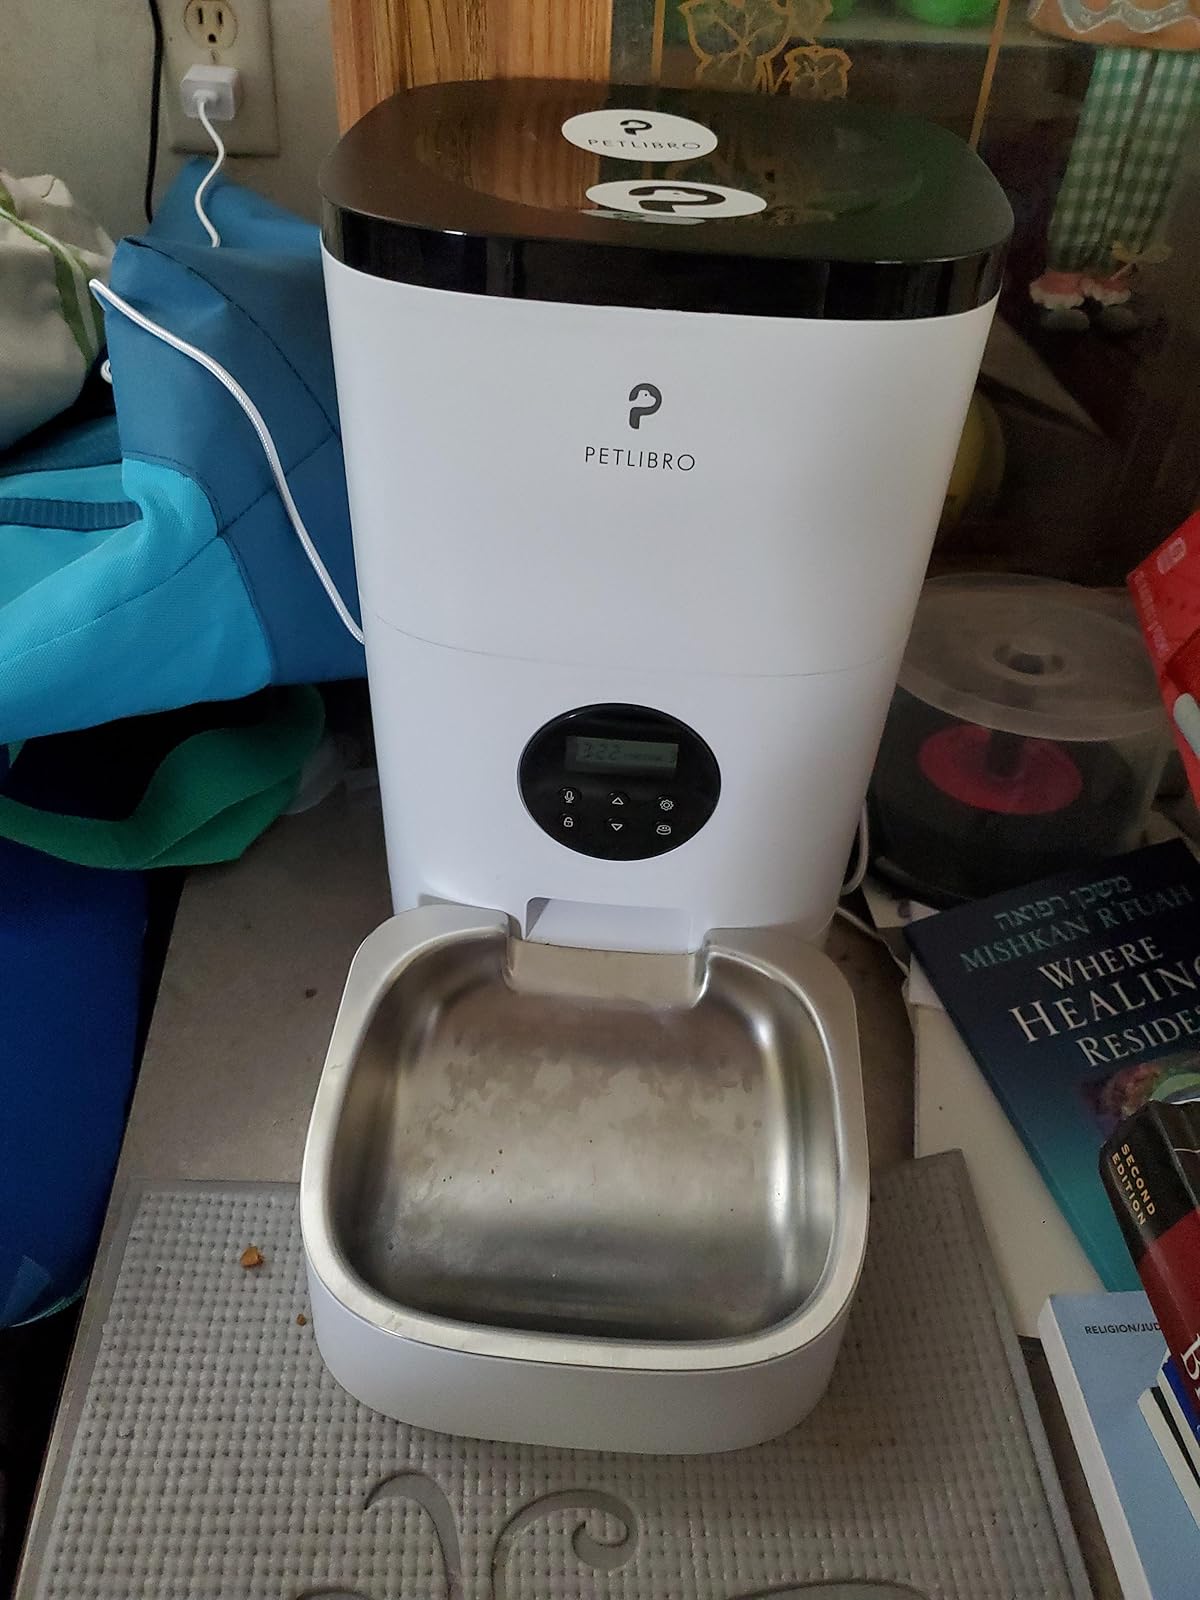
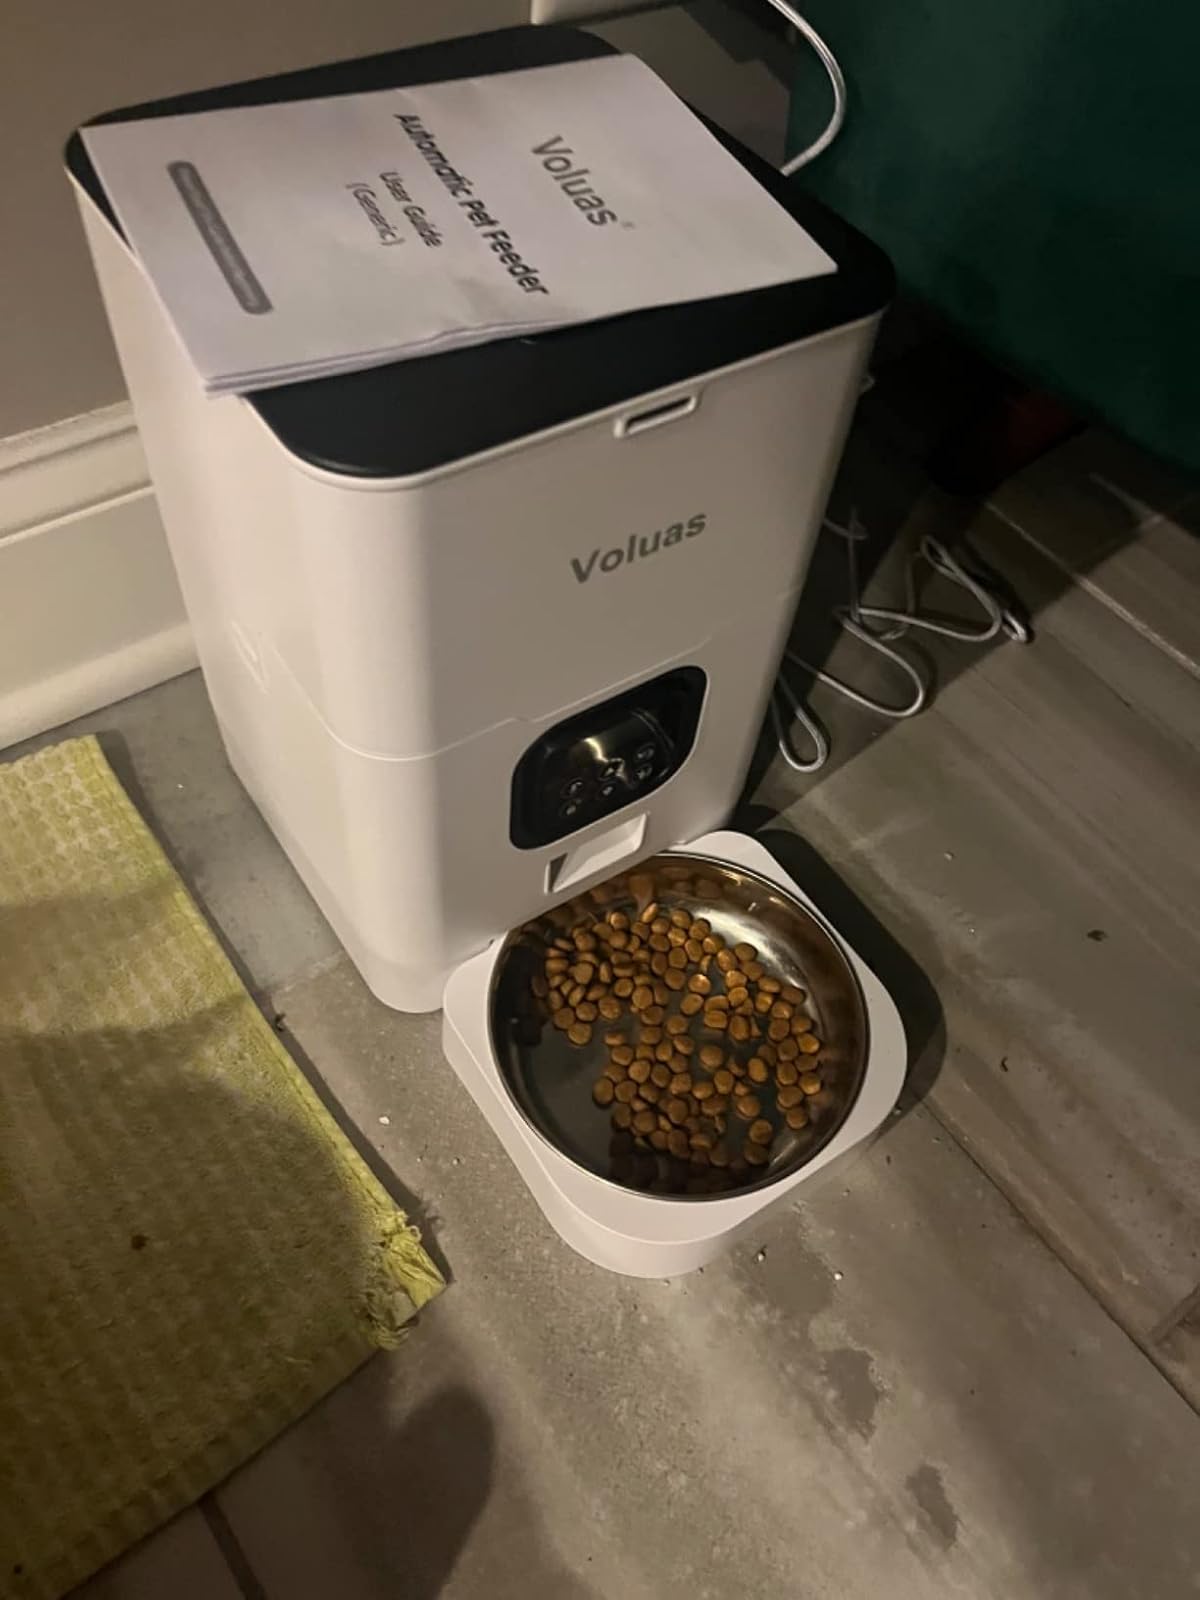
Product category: items_feeder
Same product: no